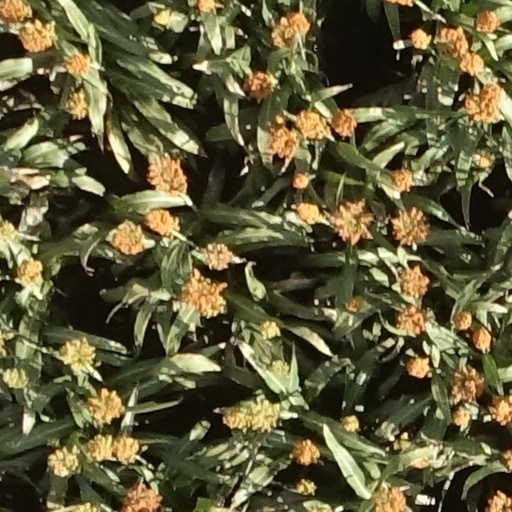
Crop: sorghum